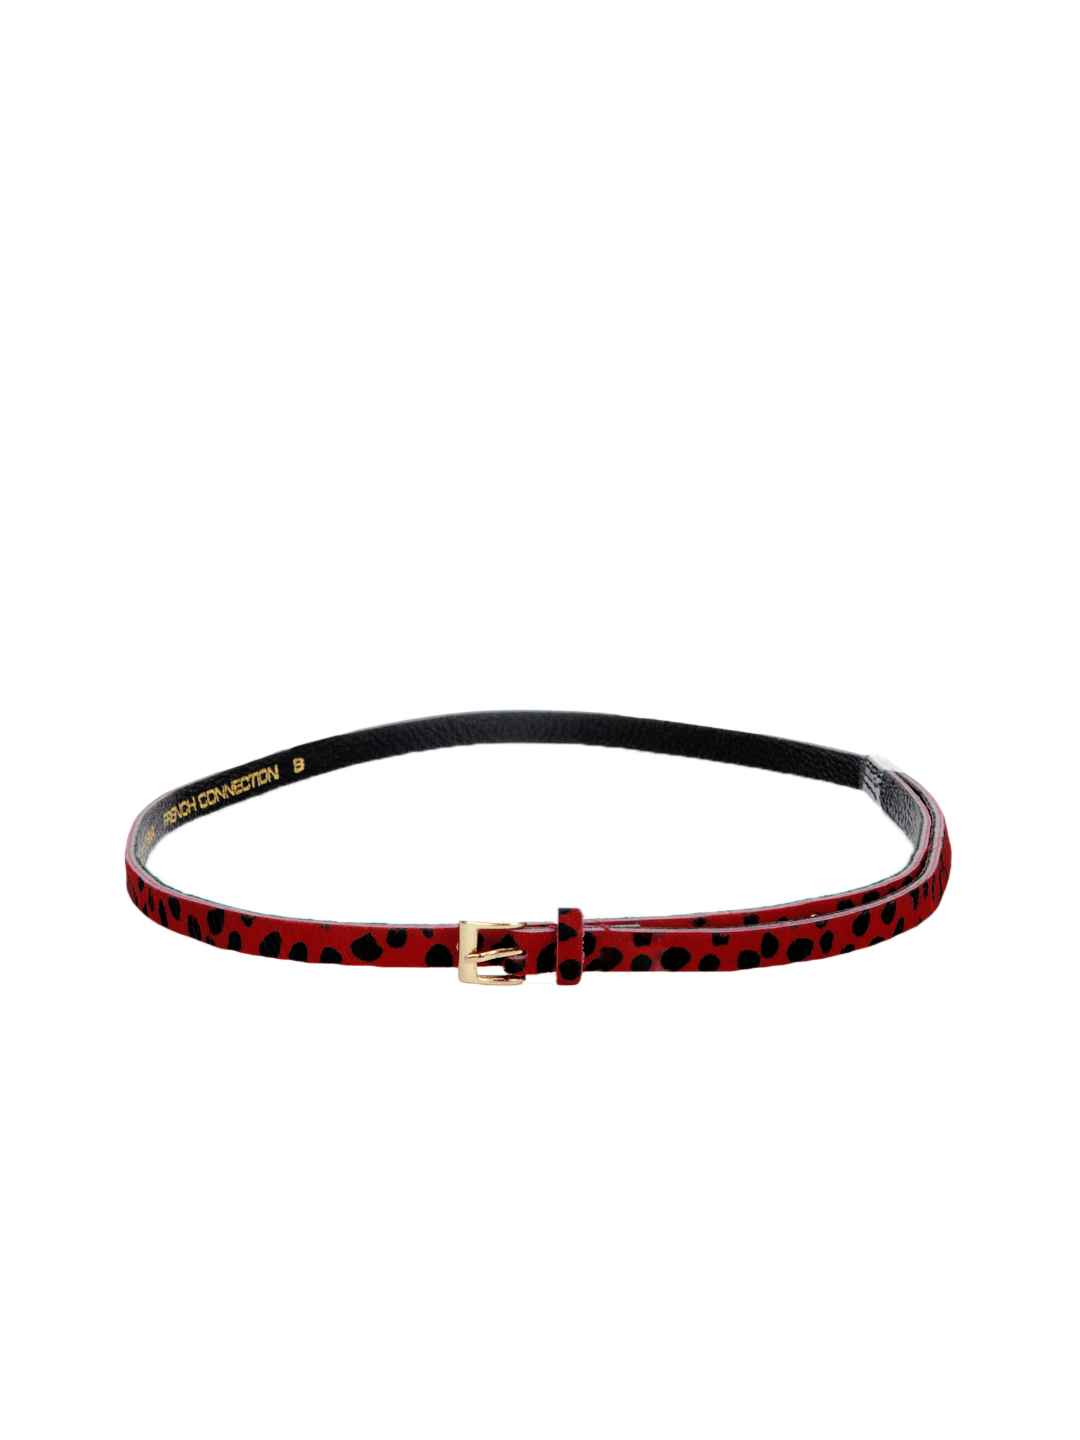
French Connection Women Red Sweetie Skinny Belt
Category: Accessories / Belts / Belts
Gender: Women
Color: Red
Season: Summer 2012
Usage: Casual